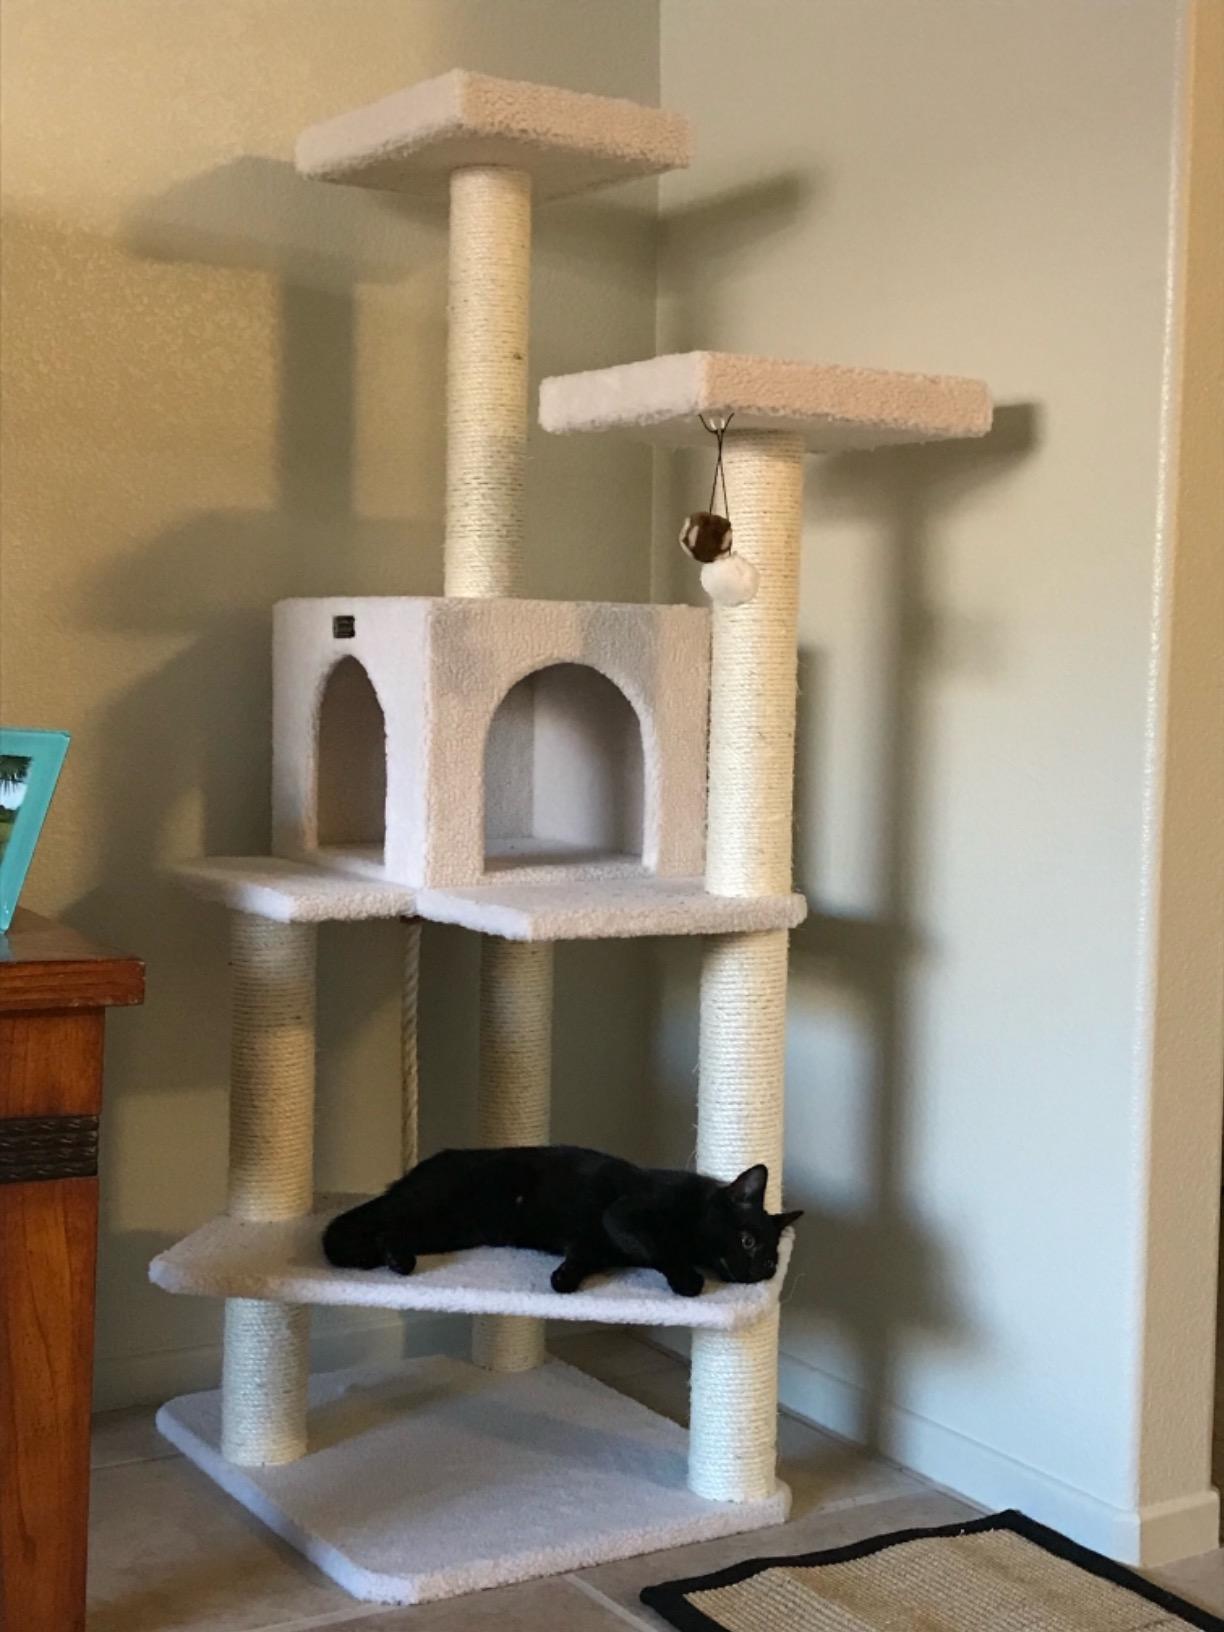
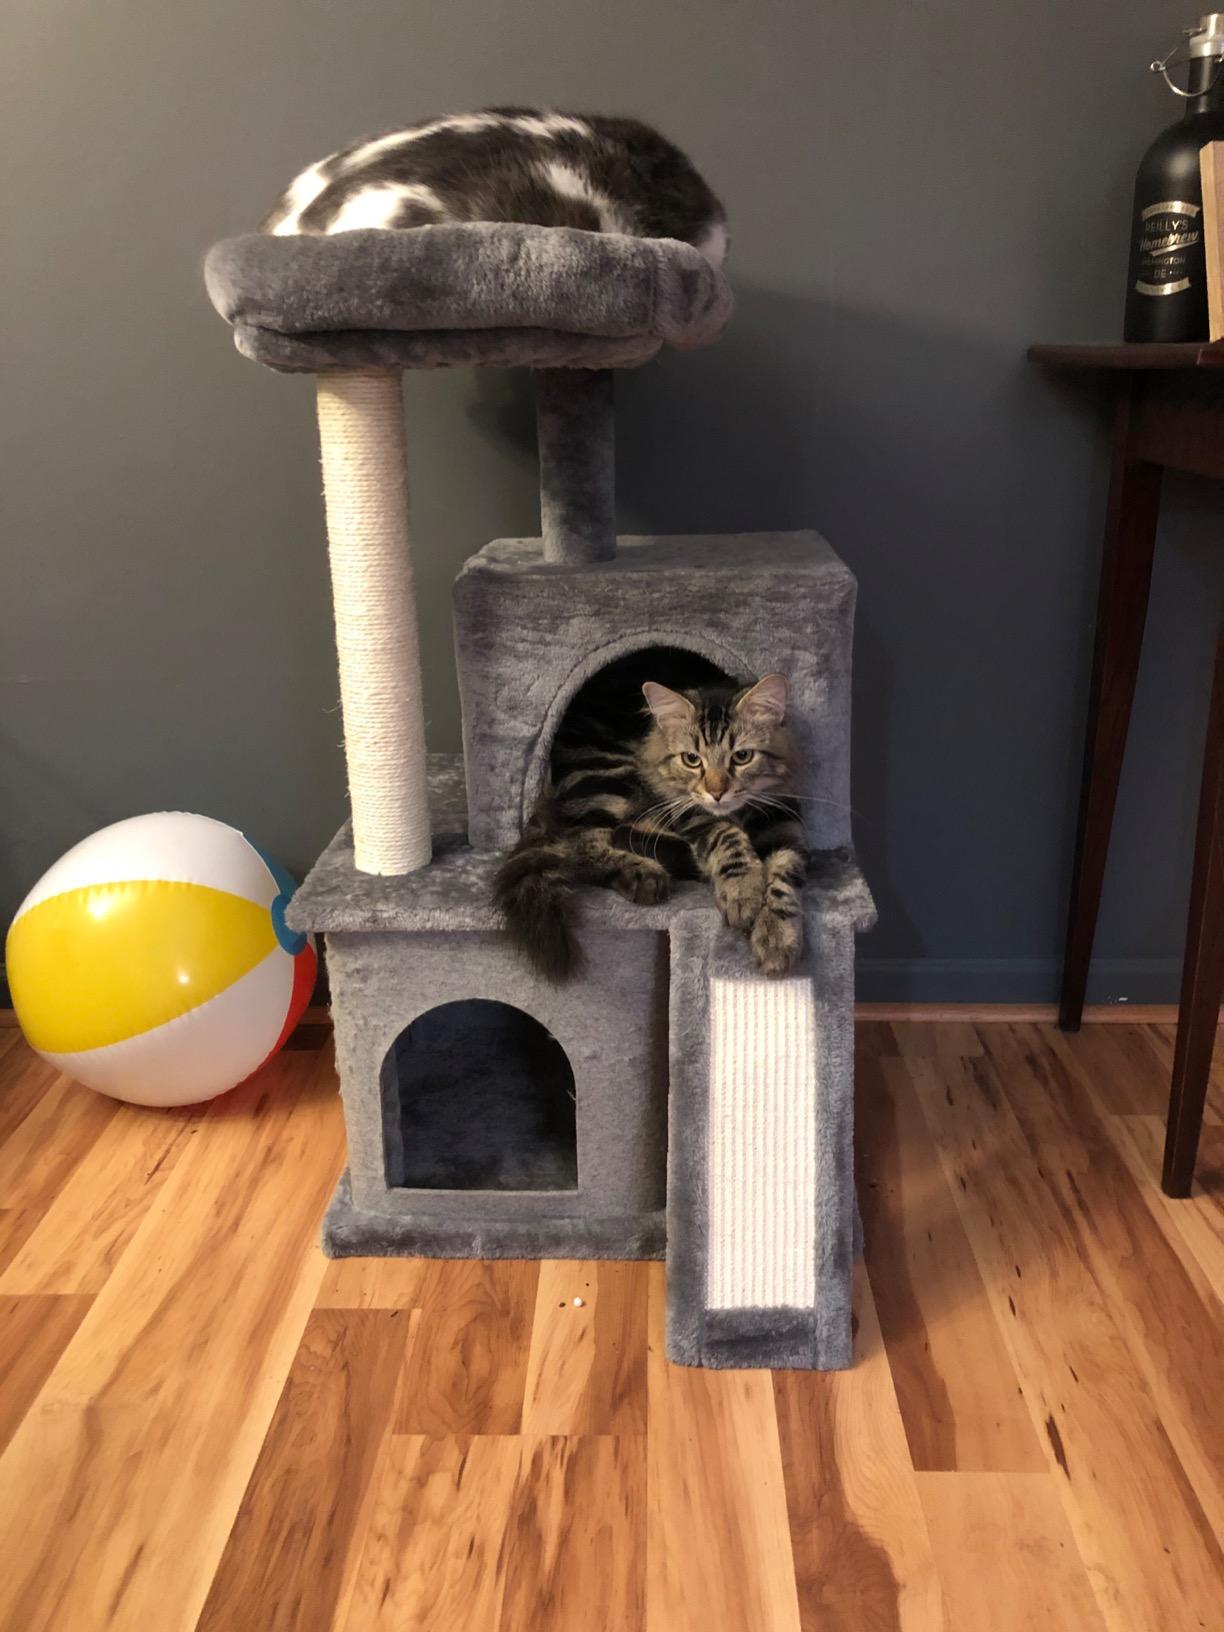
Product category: items_cat tree
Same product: no